St. Cloud, Minnesota

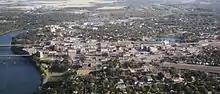
Downtown Saint Cloud, 2007

What is now the St. Cloud area was occupied by various indigenous peoples for thousands of years. Voyageurs and coureurs des bois from New France first encountered the Ojibwe and Dakota through the highly profitable North American fur trade with local Native American peoples.